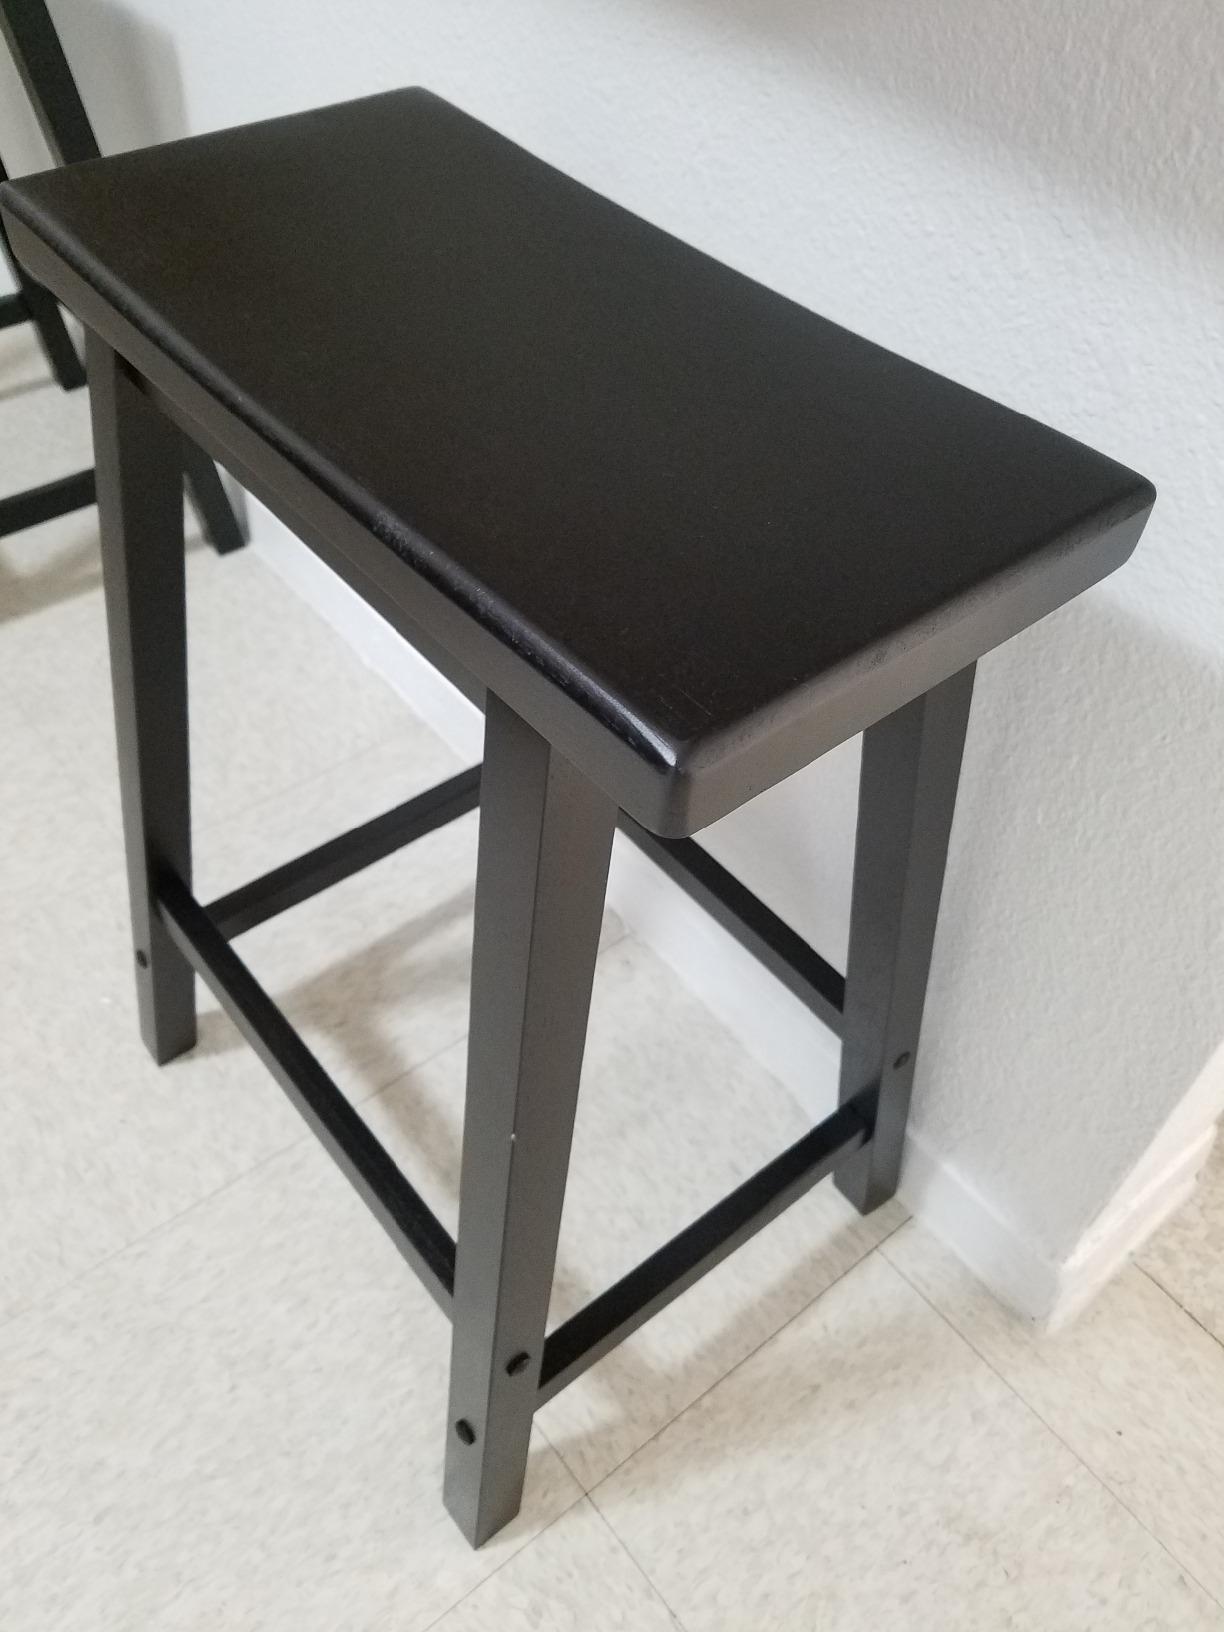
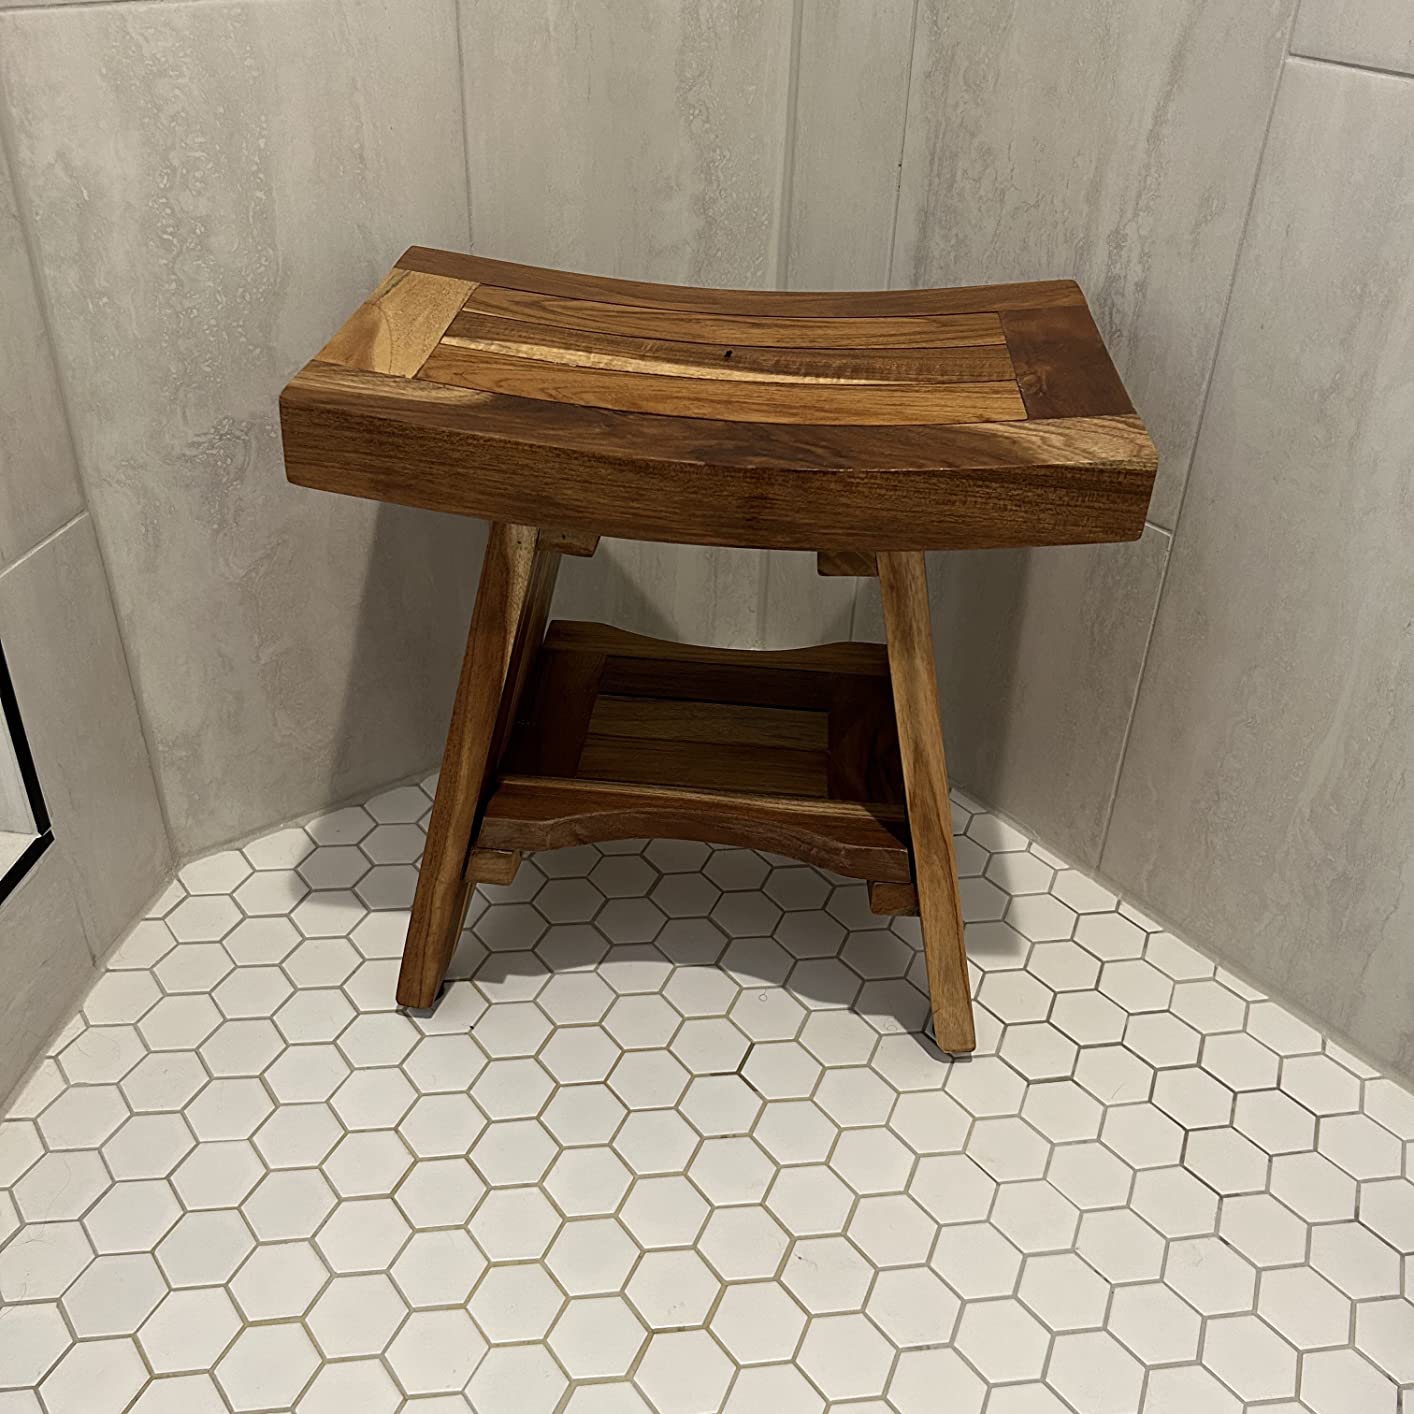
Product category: stool
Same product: no